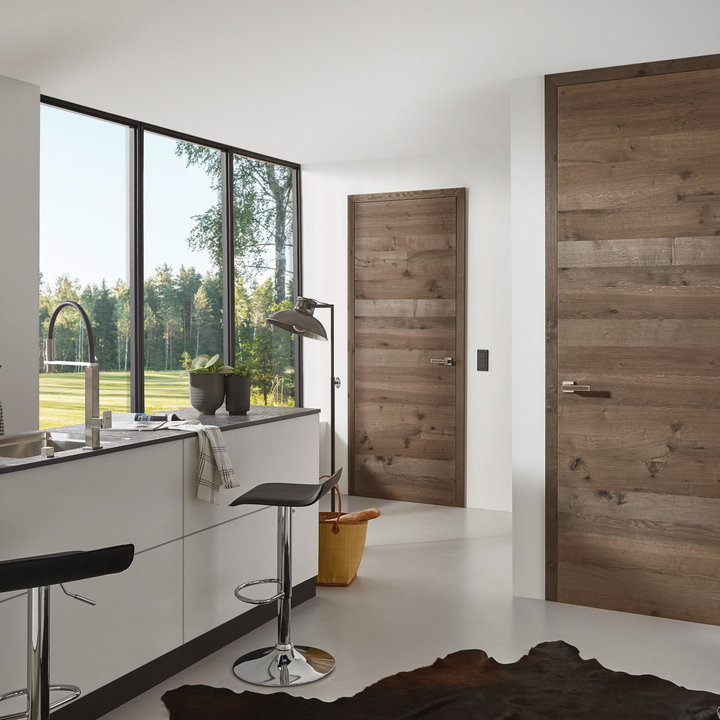
Style: Industrial